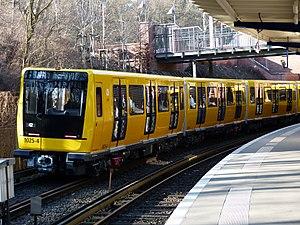
Les rames IK du métro de Berlin sont des rames de métro récentes destinées à remplacer les anciennes rames de la ligne U1, arrivées en fin de vie. Deux prototypes ont été livrés à partir d'avril 2014 pour effectuer des tests. En septembre 2015 les deux rames rejoindront la ligne U1 en exploitation commerciale. Au total quarante rames de quatre voitures remplaceront les anciennes entre décembre 2017 et novembre 2018.